Owen Marshall, Counselor at Law

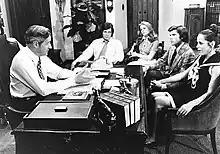
Marshall (Arthur Hill) with clients. From left: Michael Witney, Sharon Gless, John Davidson, Louise Sorel, 1972.

Owen Marshall, Counselor at Law is an American legal drama, jointly created by David Victor and former speech professor Jerry McNeely, that starred Arthur Hill. The series was broadcast on ABC from 1971 to 1974; Victor and McNeely produced it under the "Groverton Productions" banner through Universal Television, then an MCA company. A two-hour pilot movie, titled "A Pattern of Morality," had aired as a 1971 "ABC Movie of the Week" entry prior to the beginning of the series run.